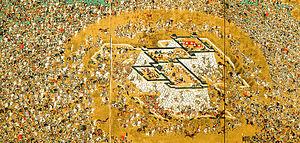
Le siège d'Ulsan, Corée du Sud. Paravent. Musée Municipal de Fukuoka. Japon
Le Siège d'Ulsan fut une tentative infructueuse des Coréens et des Chinois de s'emparer du château japonais d'Ulsan à la fin de la guerre Imjin. Les Chinois subirent de lourdes pertes durant le siège.
Un encerclement est, dans le domaine militaire, une situation où une force est isolée et encerclée par l'ennemi.